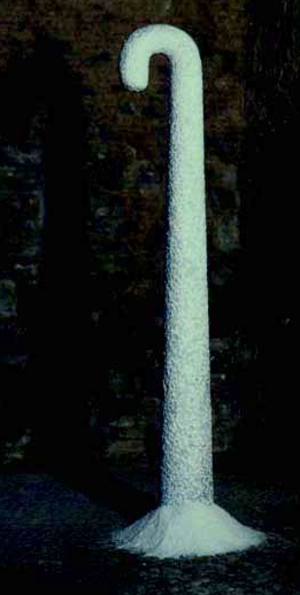
Canne en marbre de Carrare et sel
Jean-François Demeure est un artiste plasticien français né en 1946 à Civray.